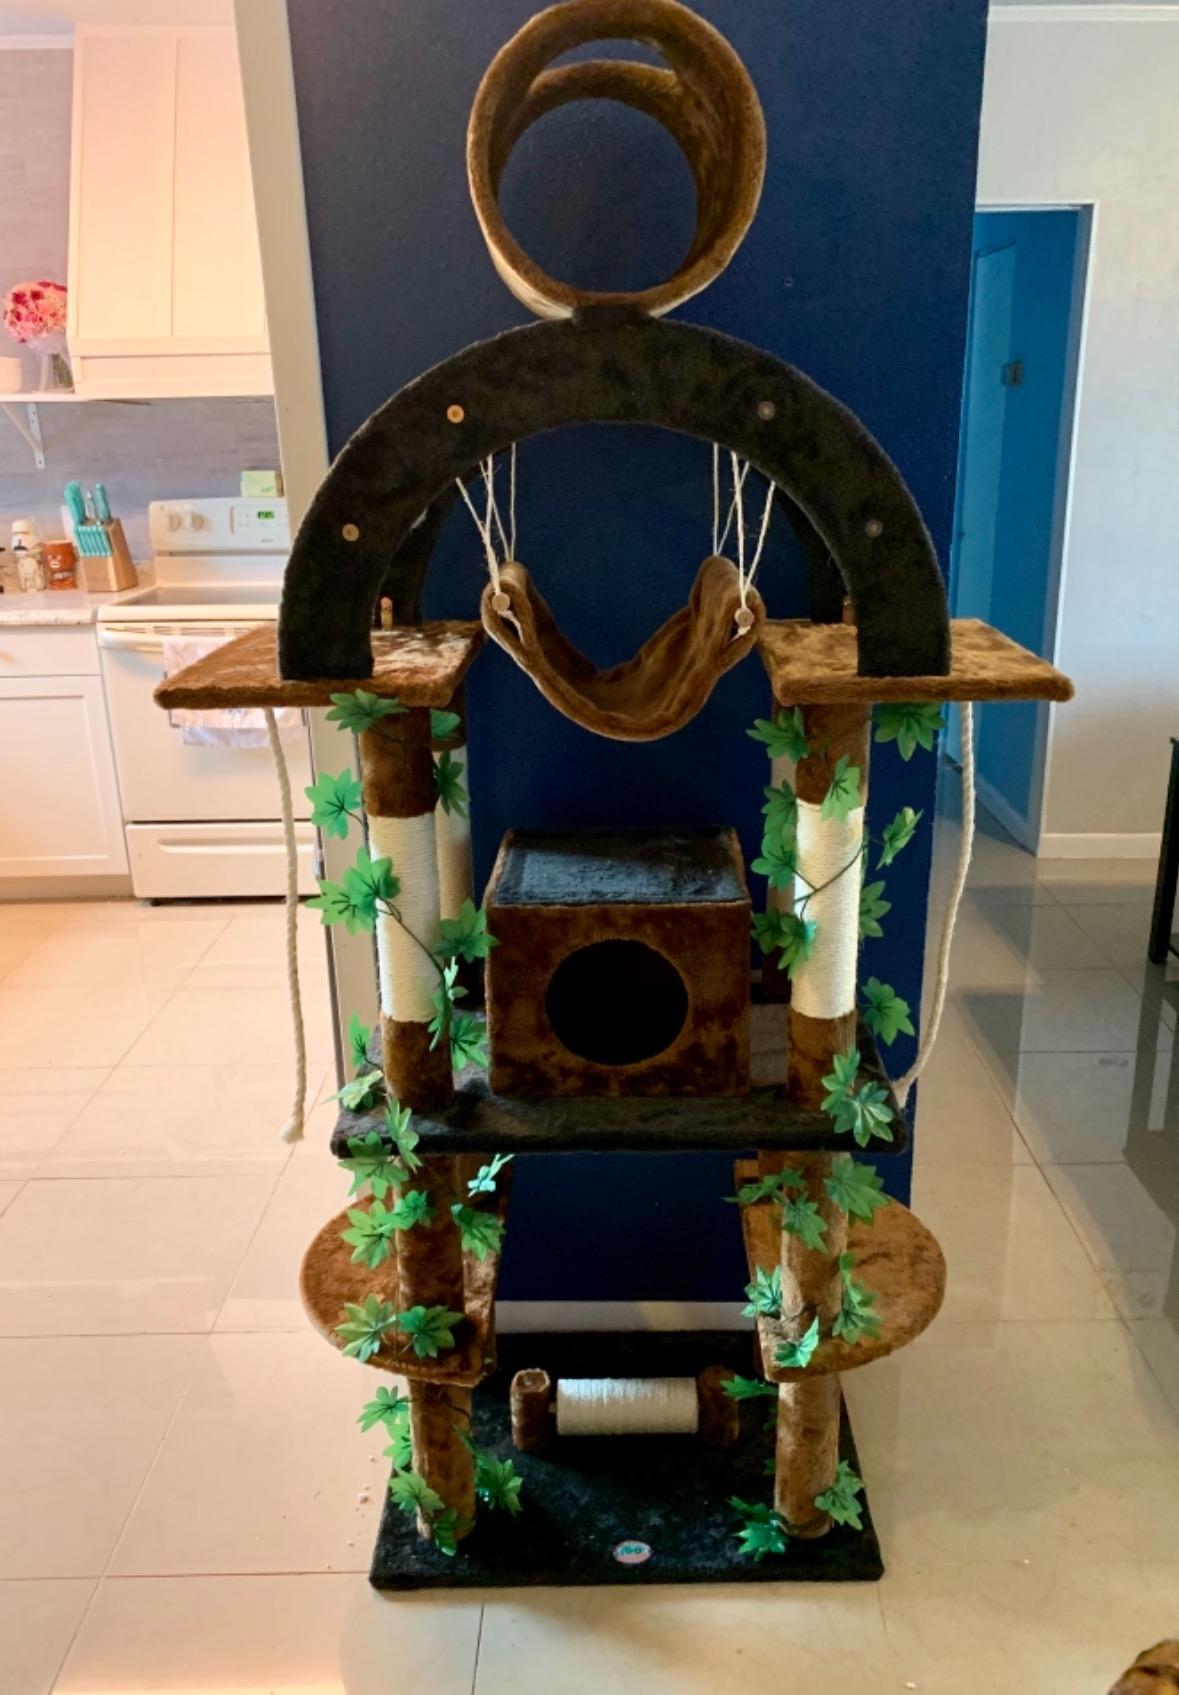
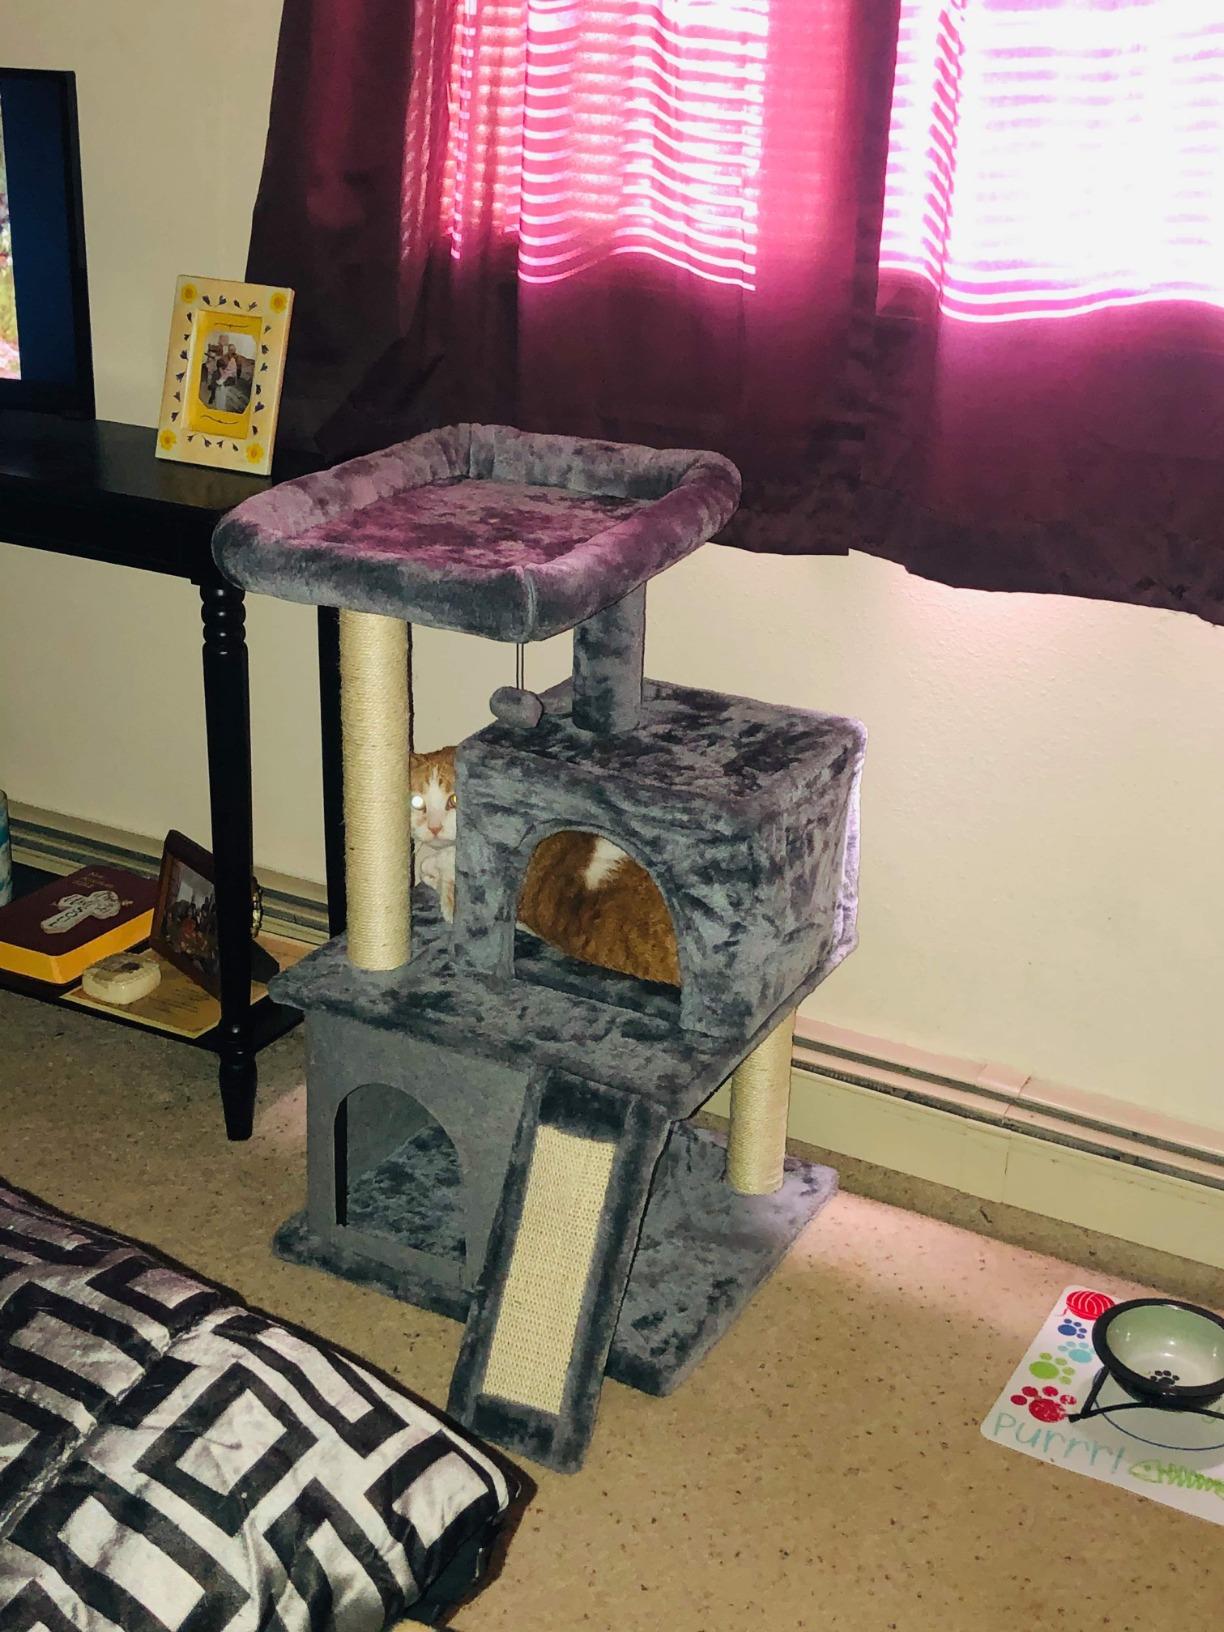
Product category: items_cat tree
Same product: no